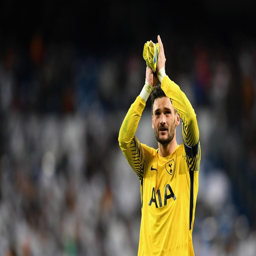
football player salutes the fans after famous draw